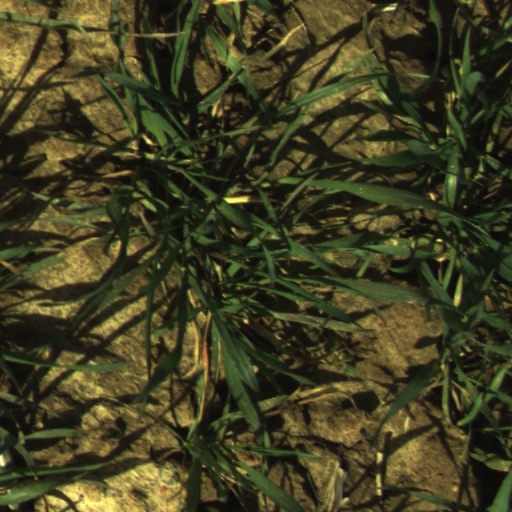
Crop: wheat